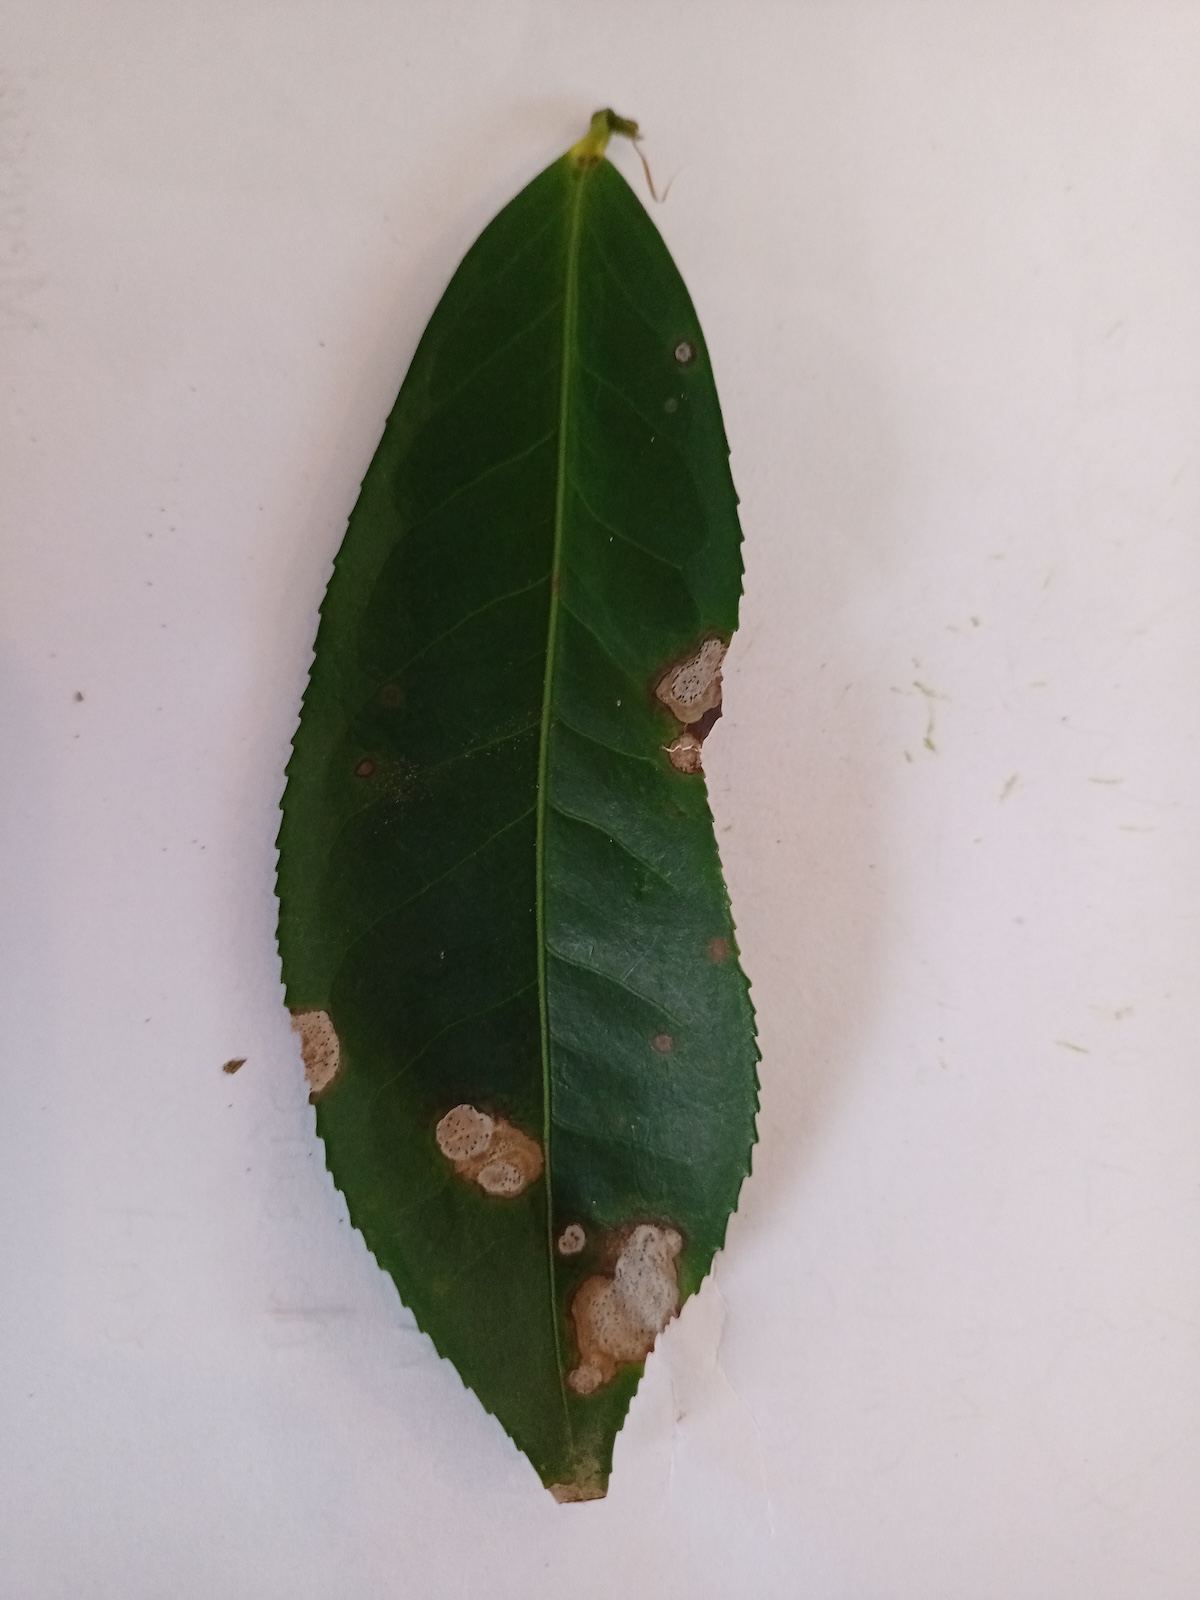
Label: Gray Blight